Vanjagar Ulagam

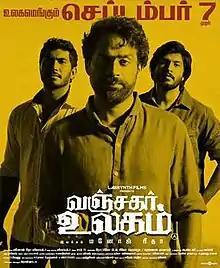
Poster

Vanjagar Ulagam is a 2018 Indian Tamil-language crime thriller film directed by Manoj Beedha in his directorial debut with dialogues written by Beedha and Vinayak. The film stars Guru Somasundaram, Ciby Bhuvana Chandran, Vishagan Vanangamudi, and Anisha Ambrose, with Chandini Tamilarasan, Hareesh Peradi, John Vijay, and Azhagam Perumal in supporting roles. The music is composed by Sam C. S. while the cinematography is handled by Rodrigo Del Rio Herrara and Saravanan Ramasamy. The film was released in India on 7 September 2018.